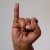
The image shows a hand gesture representing the letter 'I' in Indian Sign Language.